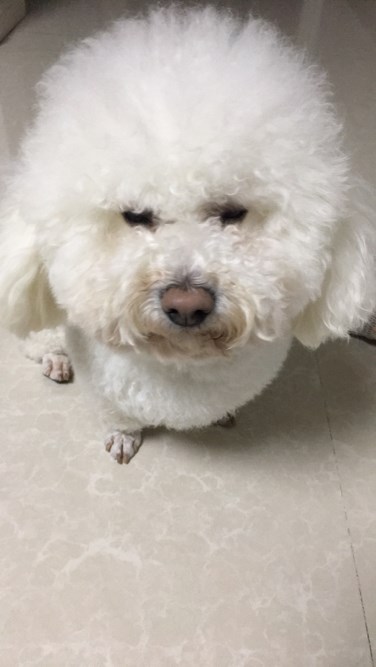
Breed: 3083-n000117-Bichon_Frise